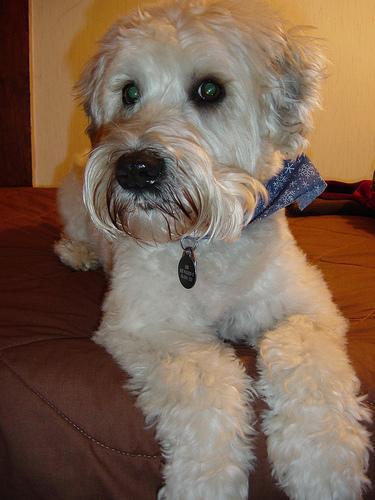
soft-coated_wheaten_terrier